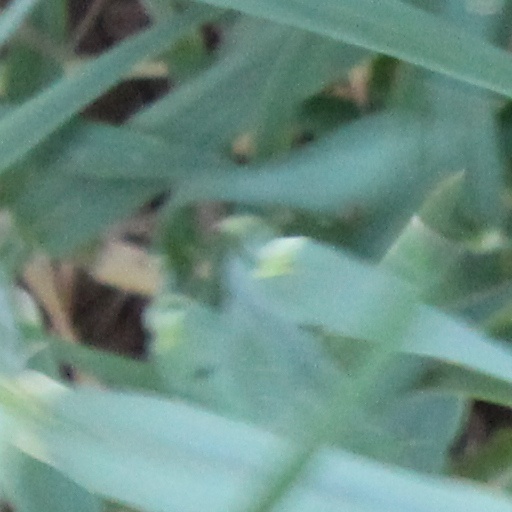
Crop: wheat